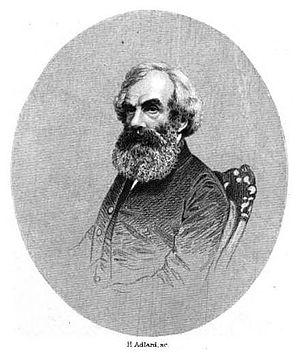
James Backhouse est un botaniste britannique, né le 8 juillet 1794 à Darlington, Durham et mort le 20 janvier 1869 à York.